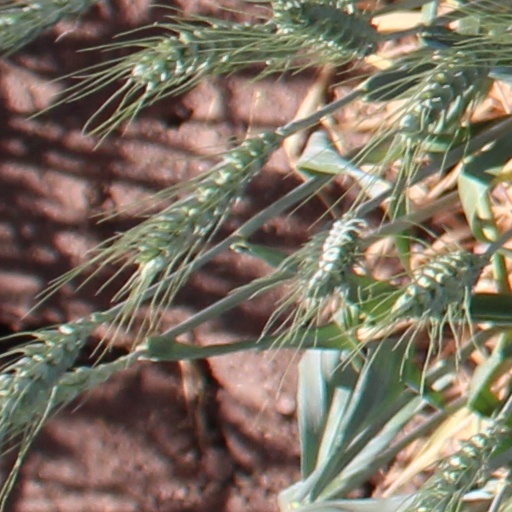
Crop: wheat